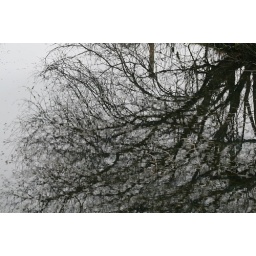
tree in water